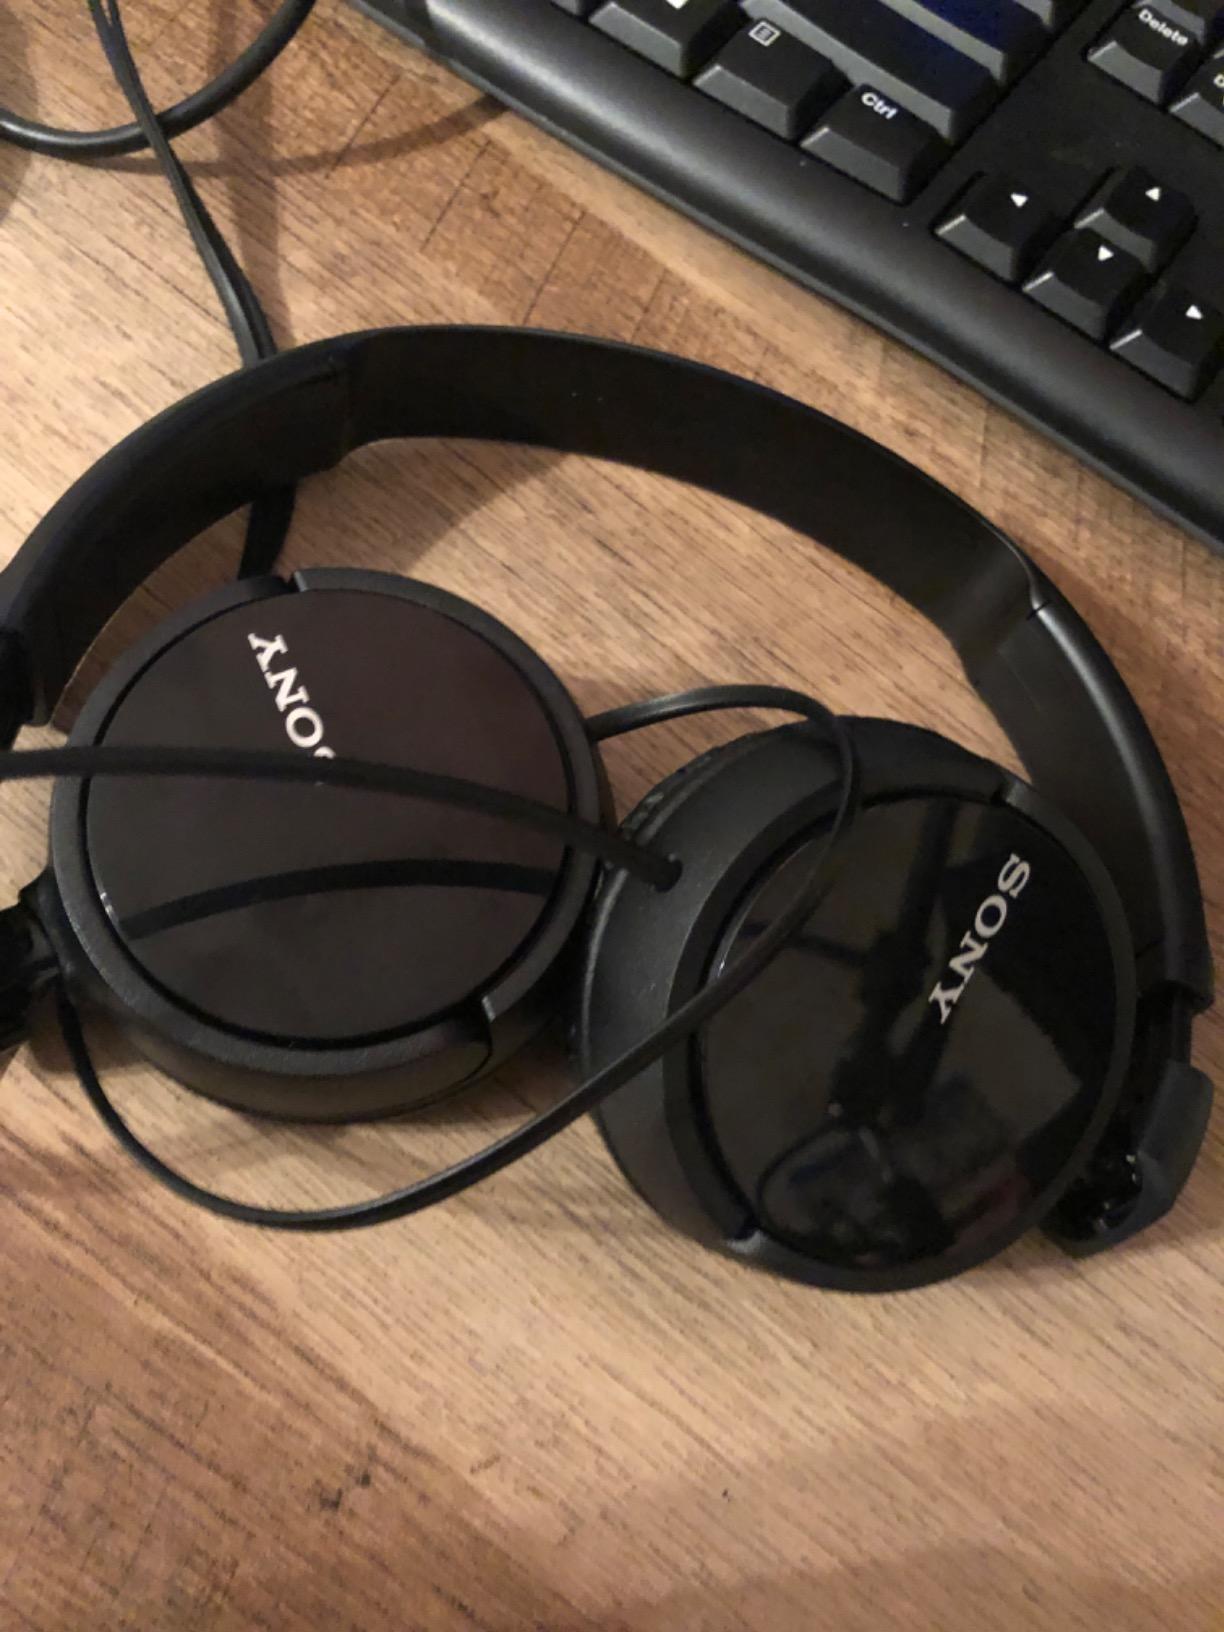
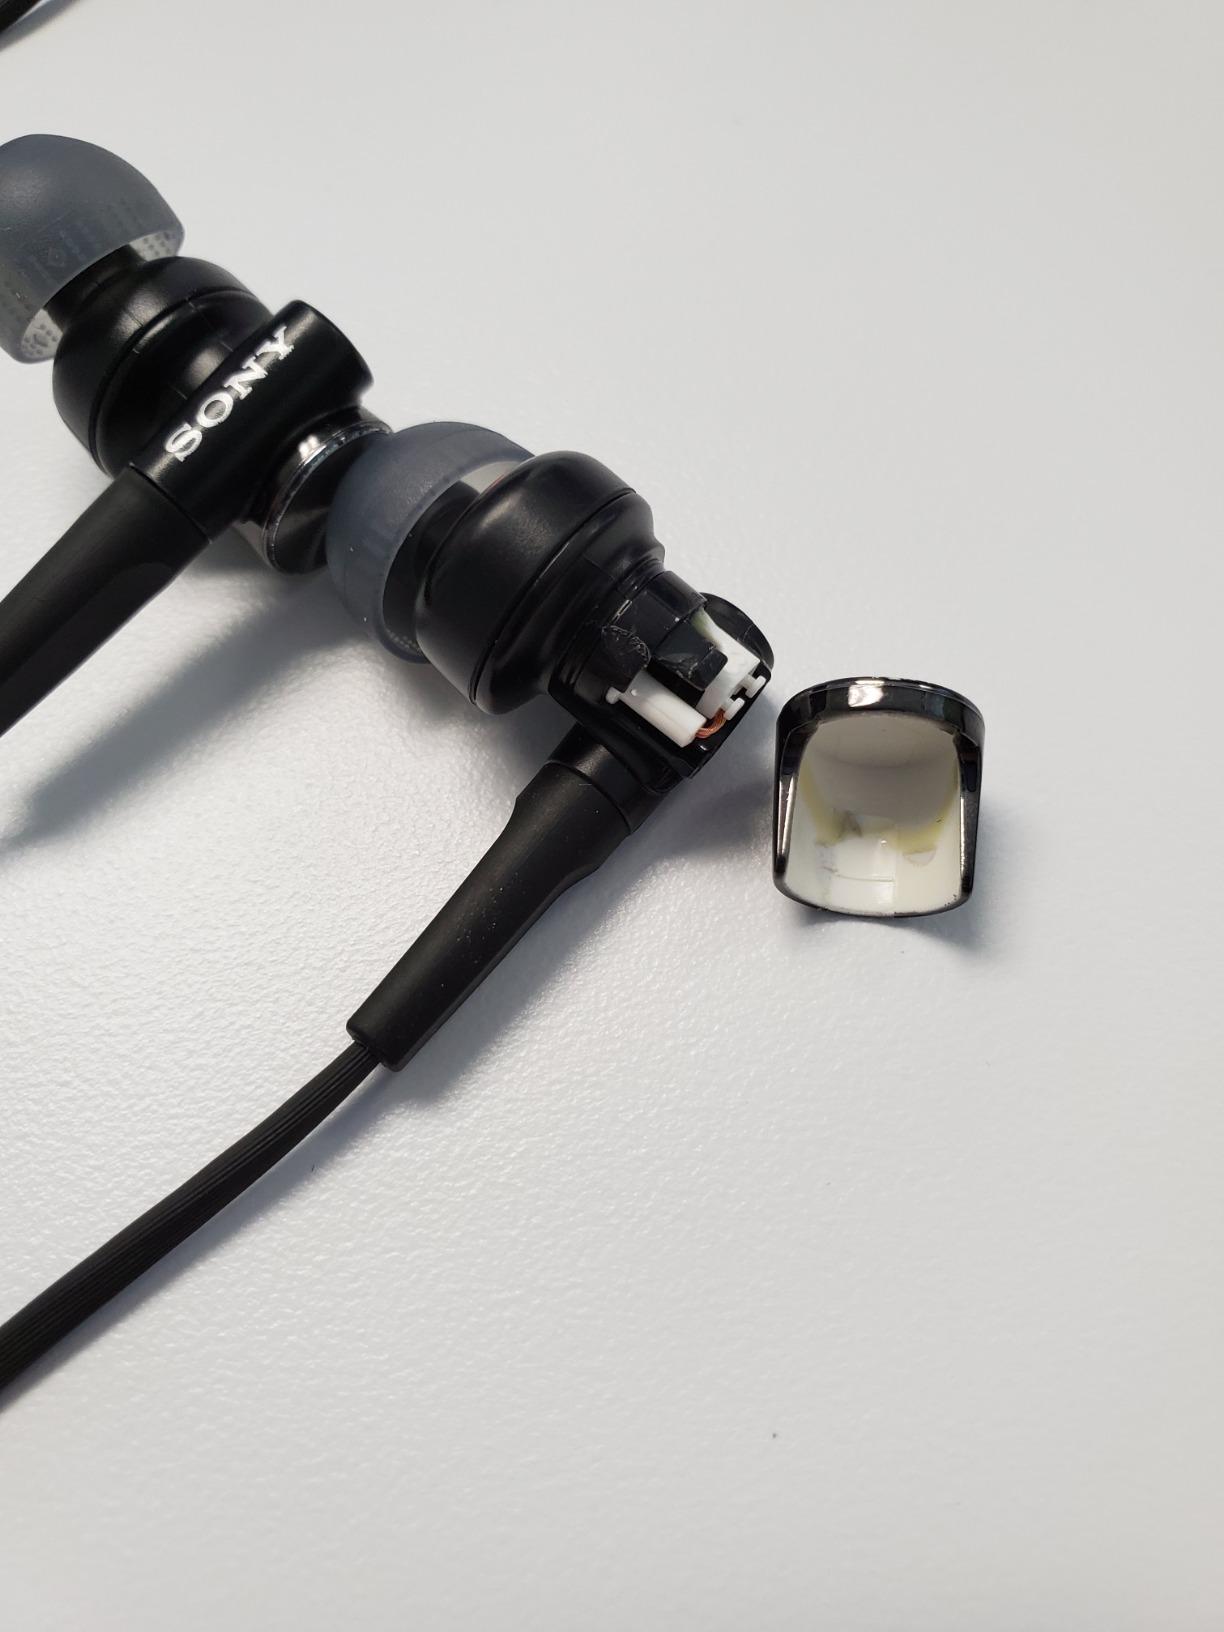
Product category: headphones
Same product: no